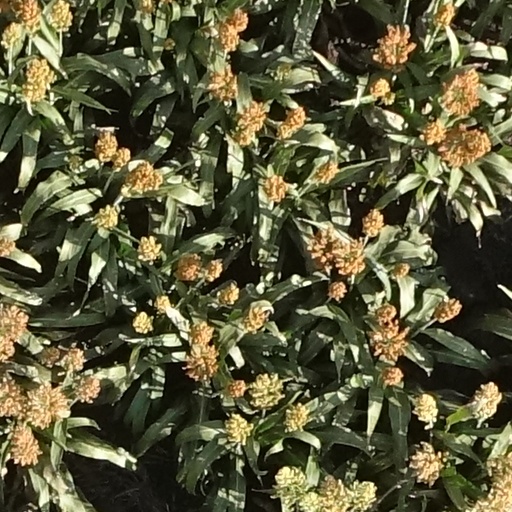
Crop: sorghum